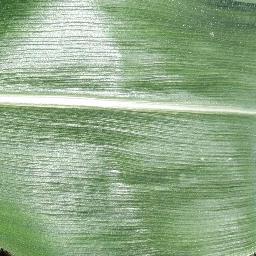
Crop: corn
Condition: (maize)_healthy